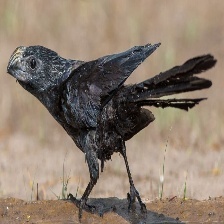
Species: GROVED BILLED ANI
Scientific name: CROTOPHAGA SULCIROSTRIS